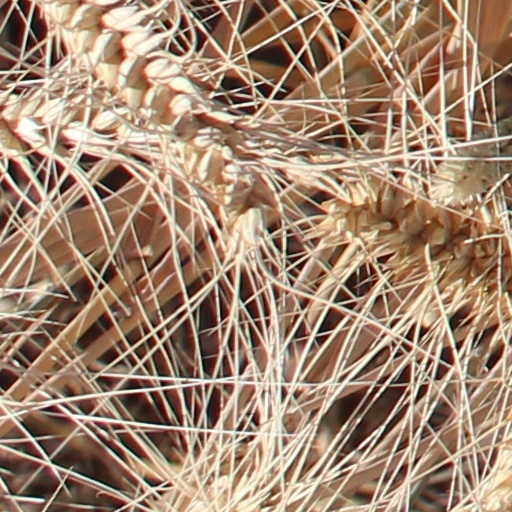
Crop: wheat